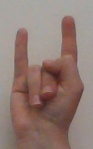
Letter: la